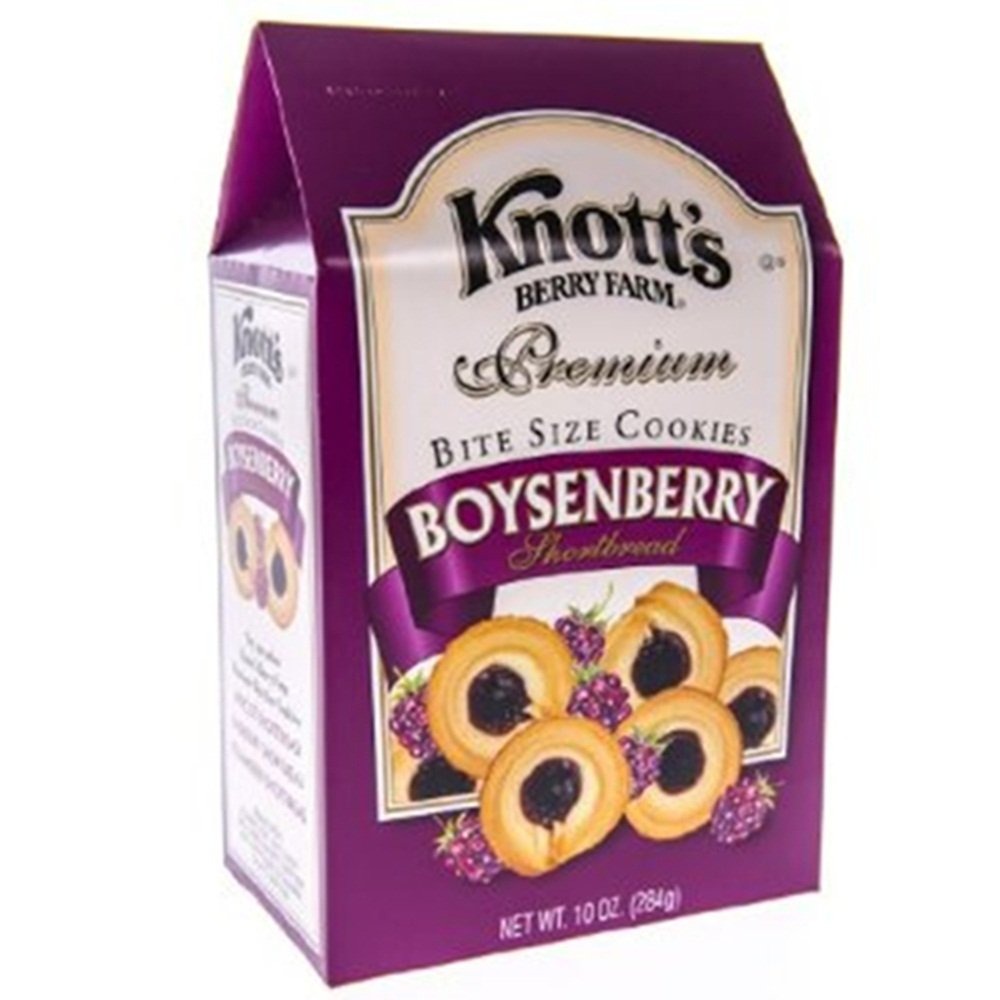
Item Name: Knott's Berry Farm Premium Bite Size Cookies, Boysenberry Shortbread, 10 Oz Box (Pack of 3)
Product Description: Contains 1 Box.
Value: 10.0
Unit: Ounce

Price: 28.99